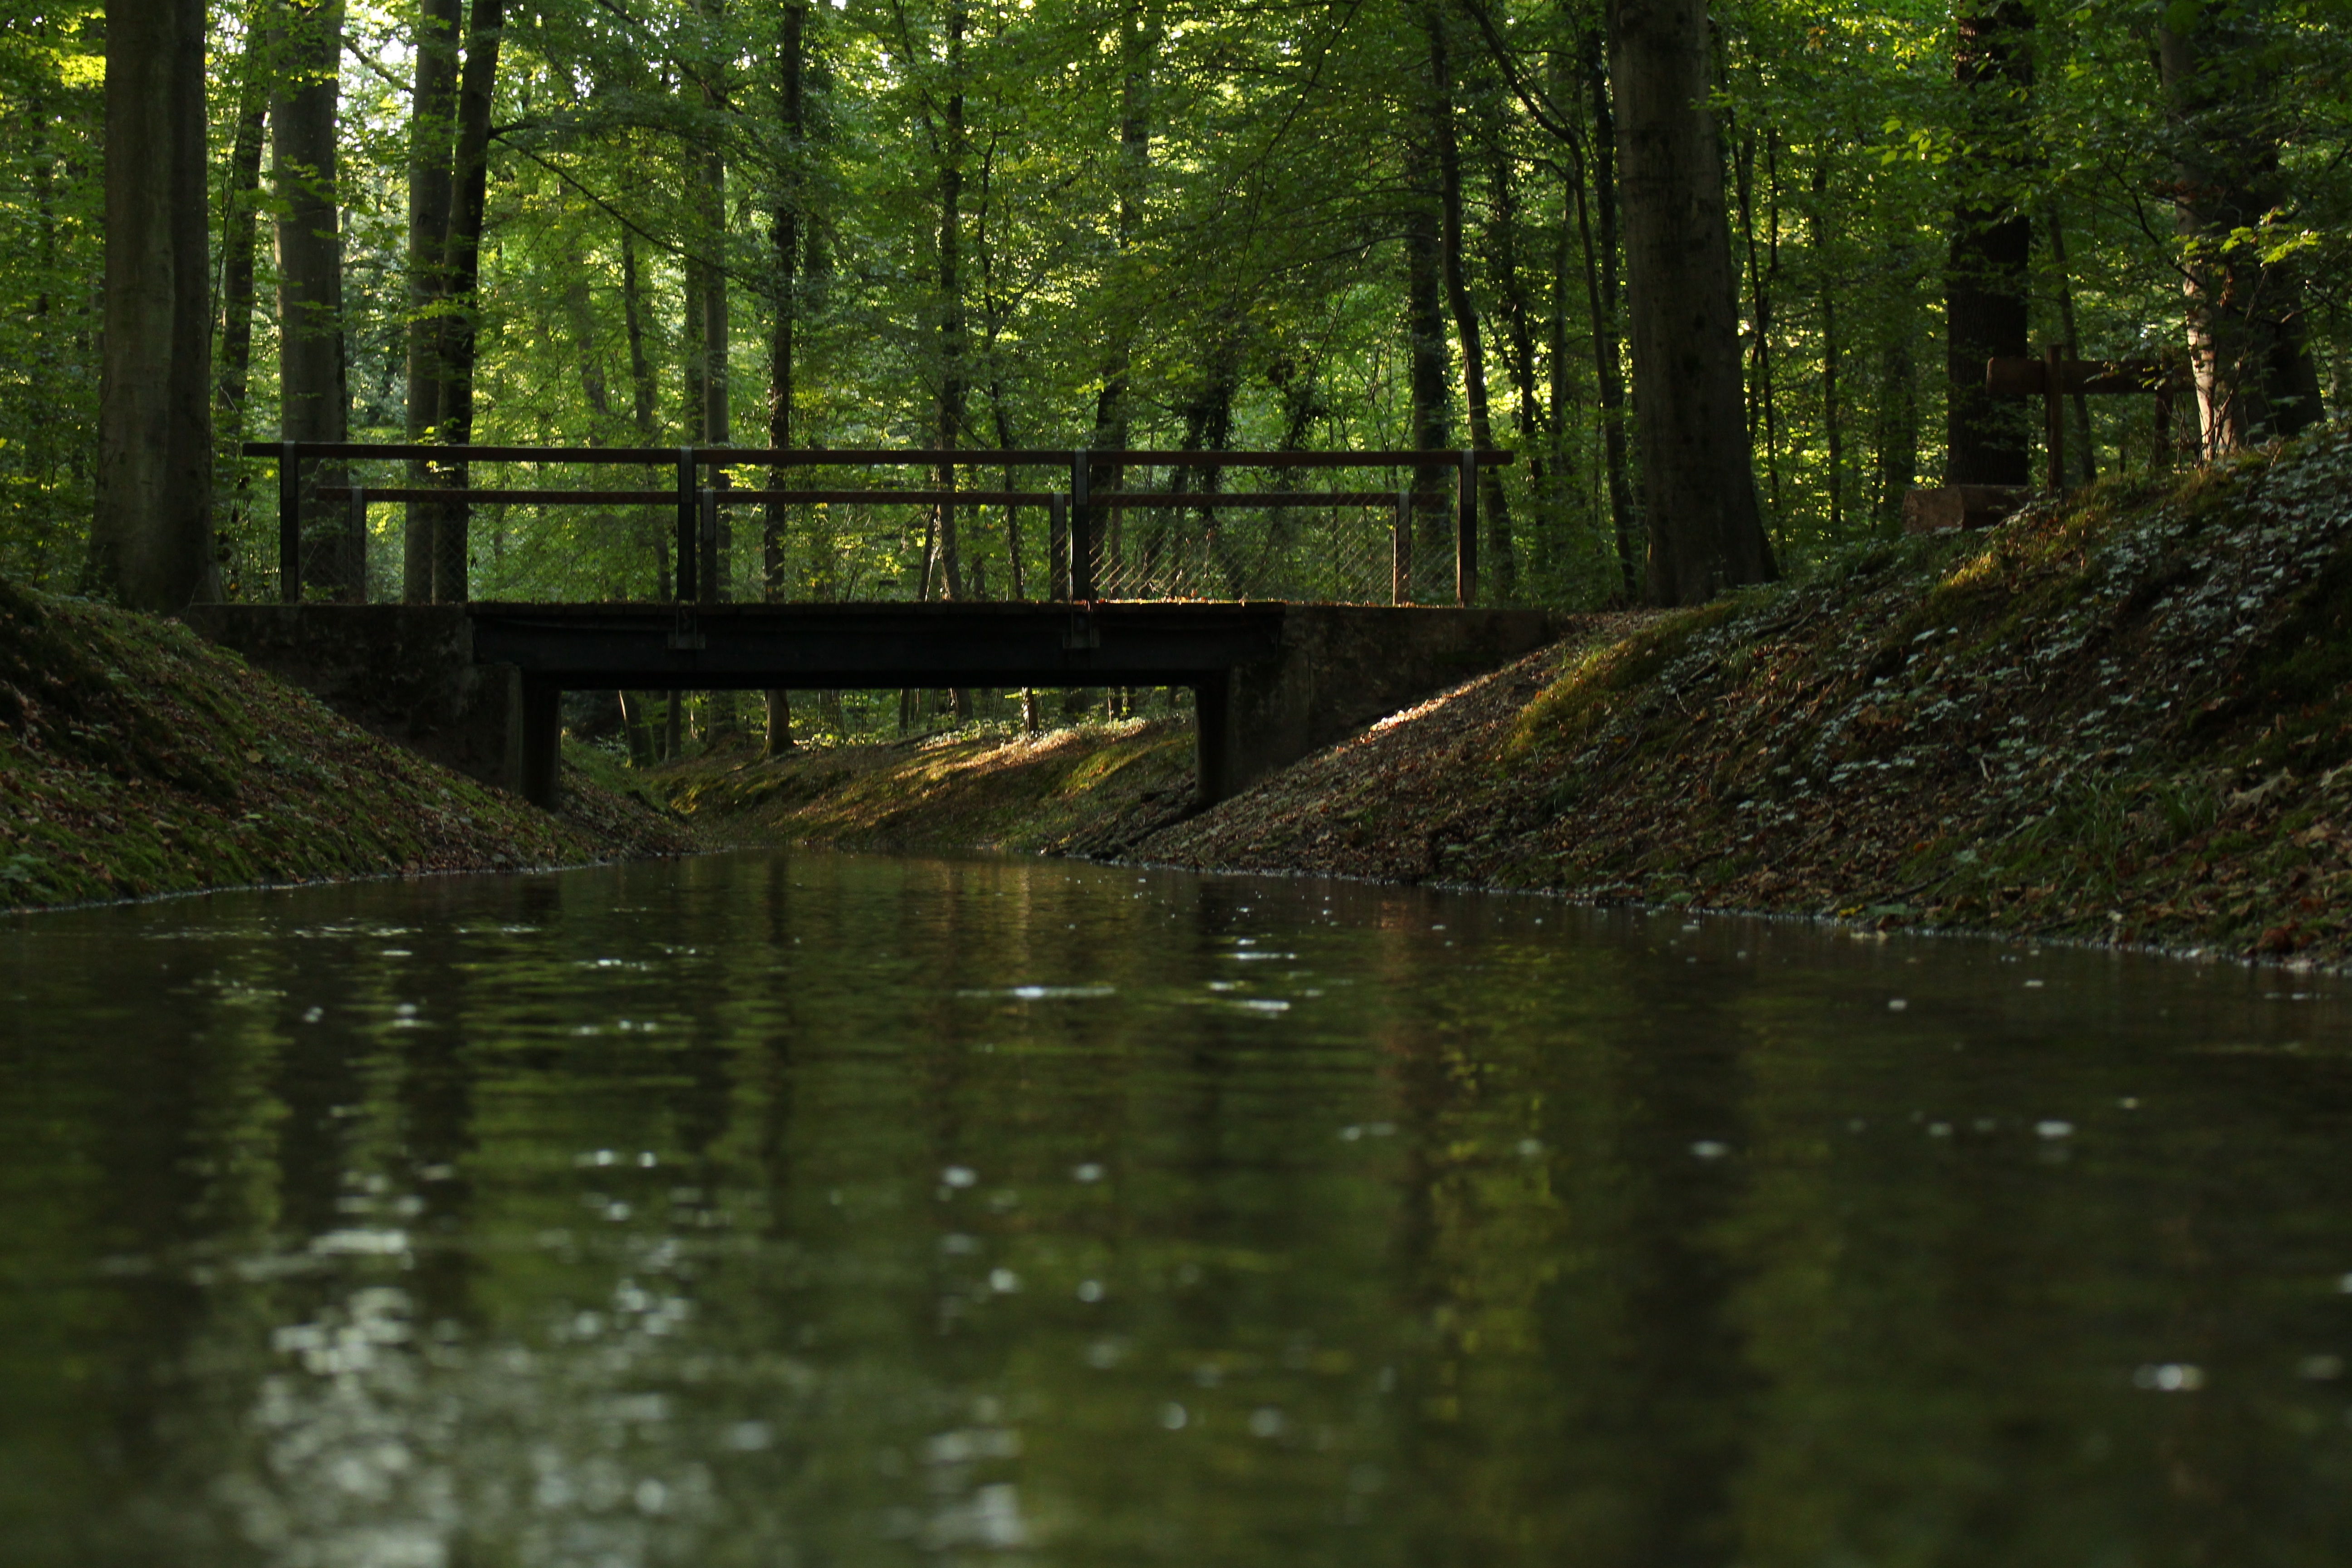
landscape, tree, water, nature, forest, waterfall, wilderness, snow, cold, winter, fog, hiking, bridge, air, frost, river, stone, summer, pond, stream, green, reflection, autumn, weather, alpine, waterway, trees, clouds, bank, forests, wetland, switzerland, zurich, scene, dramatic, woodland, bach, habitat, mood, natural water, ecosystem, forward, mountain stream, cloudiness, black and white photo, natural environment, geographical feature, woody plant, bayou, k snacht